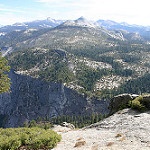
Scene: Outdoor